Edward John Newell

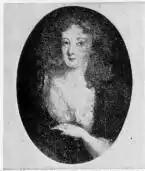
Miniature of Betsy Gray attributed to "Newell of Downpatrick"

Among "Other Stories and pictures of '98", the "Mourne Observer" reproduces "a miniature of Betsy Gray" which was attributed (possibly apocryphally) to "Newell of Downpatrick".This miniature of Betsy Gray, which is in the possession of Mr. C. J. Robb, Spa, was first published in the 1920's in a booklet "Out in '98". It was reproduced from a painting by a man called Newell of Downpatrick, who posed as a United Irishman prior to 1798, but who was, in fact, in the pay of the Government.